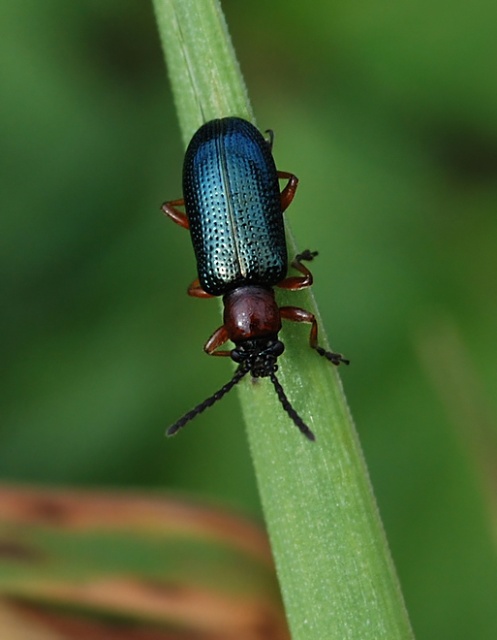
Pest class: cereal_leaf_beetle